Yun-Fei Ji

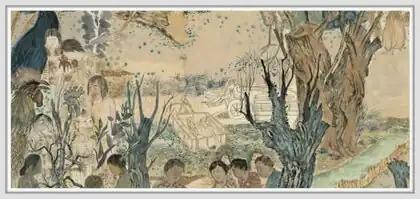
Yun-Fei Ji, "Nine Women", mineral pigments and ink on mulberry paper, 24.5" x 54.5", 2006.

Yun-Fei Ji (born 1963) is a Chinese-American painter who has been based largely in New York City since 1990. His art synthesizes old and new representational modes, subverting the classical idealism of centuries-old Chinese scroll and landscape painting traditions to tell contemporary stories of survival amid ecological and social disruption. He employs metaphor, symbolic allusion and devices such as caricature and the grotesque to create tumultuous, Kafka-esque worlds that writers suggest address two cultural revolutions: the first, communist one and its spiritual repercussions, and a broader capitalist one driven by industrialization and its effects, both in China and the US. "ARTnews" critic Lilly Wei wrote, "Ancestral ghosts and skeletons appear frequently in Ji’s iconography; his work is infused with the supernatural and the folkloric as well as the documentary as he records with fierce, focused intensity the displacement and forced relocation of people, the disappearance of villages, and the environmental upheavals of massive projects like the controversial Three Gorges Dam."